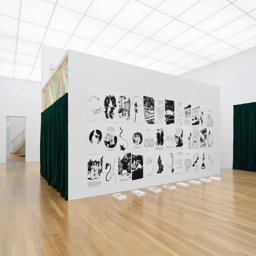
Kunstmuseum Liechtenstein